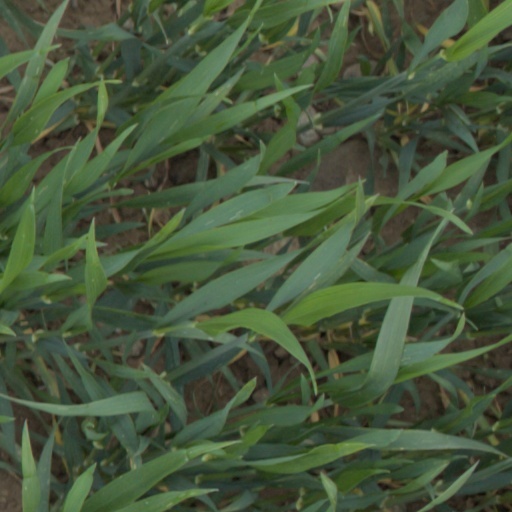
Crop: wheat